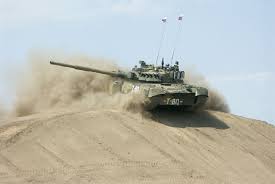
Label: Tank